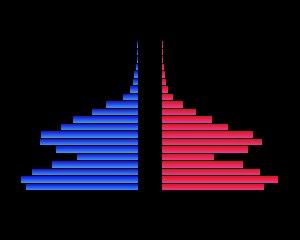
Un strobiloïde est une représentation graphique utilisée notamment en statistiques et en sciences économiques. Il permet de mettre en relation deux histogrammes, avec l'axe des abscisses en commun et l'axe des ordonnées en opposition. La forme en résultant ressemble plus ou moins à une toupie vue en coupe.
Kourou est une commune française, située dans le département de la Guyane. Avec 25 189 habitants en 2010, Kourou est la quatrième commune la plus peuplée de ce département d’outre-mer derrière Cayenne, Saint-Laurent-du-Maroni et Matoury.